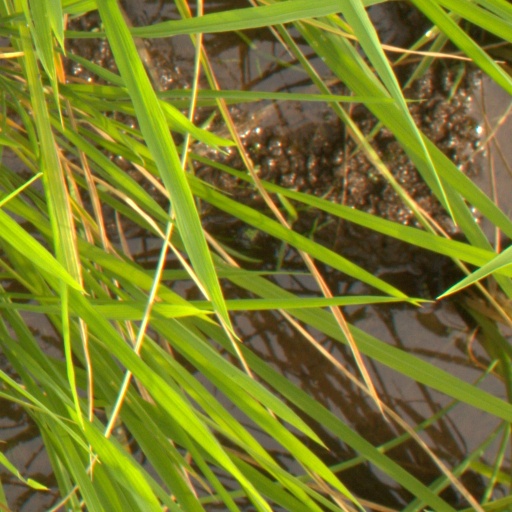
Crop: rice